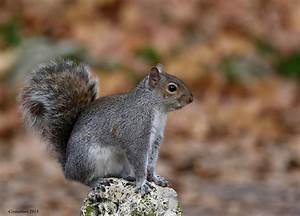
Label: squirrel